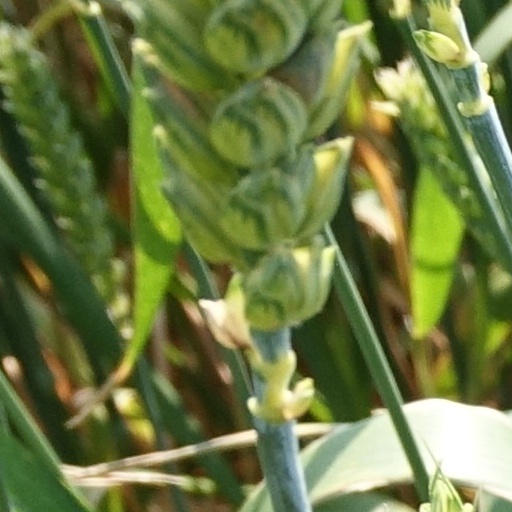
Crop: wheat